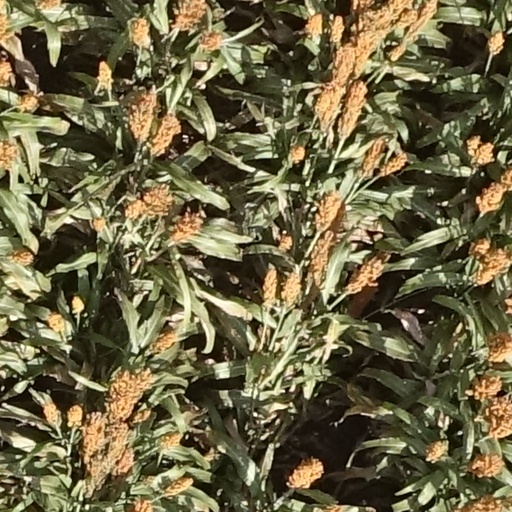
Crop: sorghum